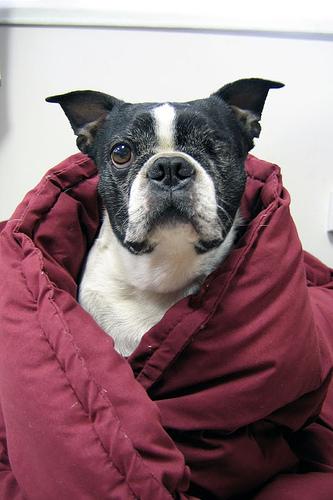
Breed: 230-n000084-Boston_bull